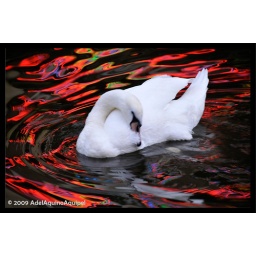
a duck swimming in the red light district canal of amsterdam